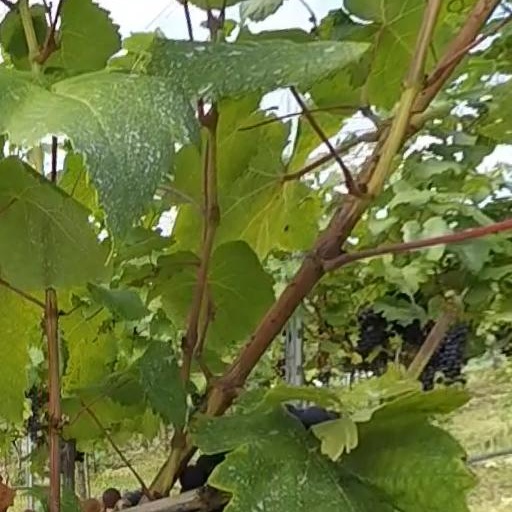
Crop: grape